Osmotherley, North Yorkshire

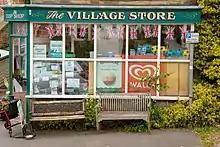
The Top Shop

The village school, Osmotherley Primary School, was founded 1857 and the present building dates from 1878. It is on School Lane and has fewer than 50 pupils.